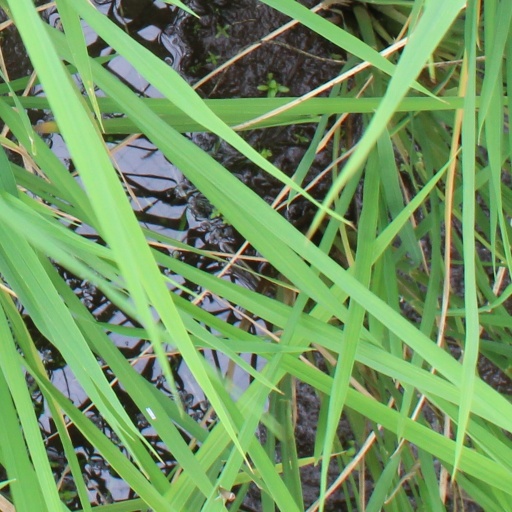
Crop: rice